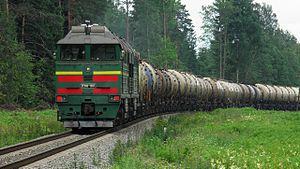
train de marchandises Latviešu: kravas vilciens